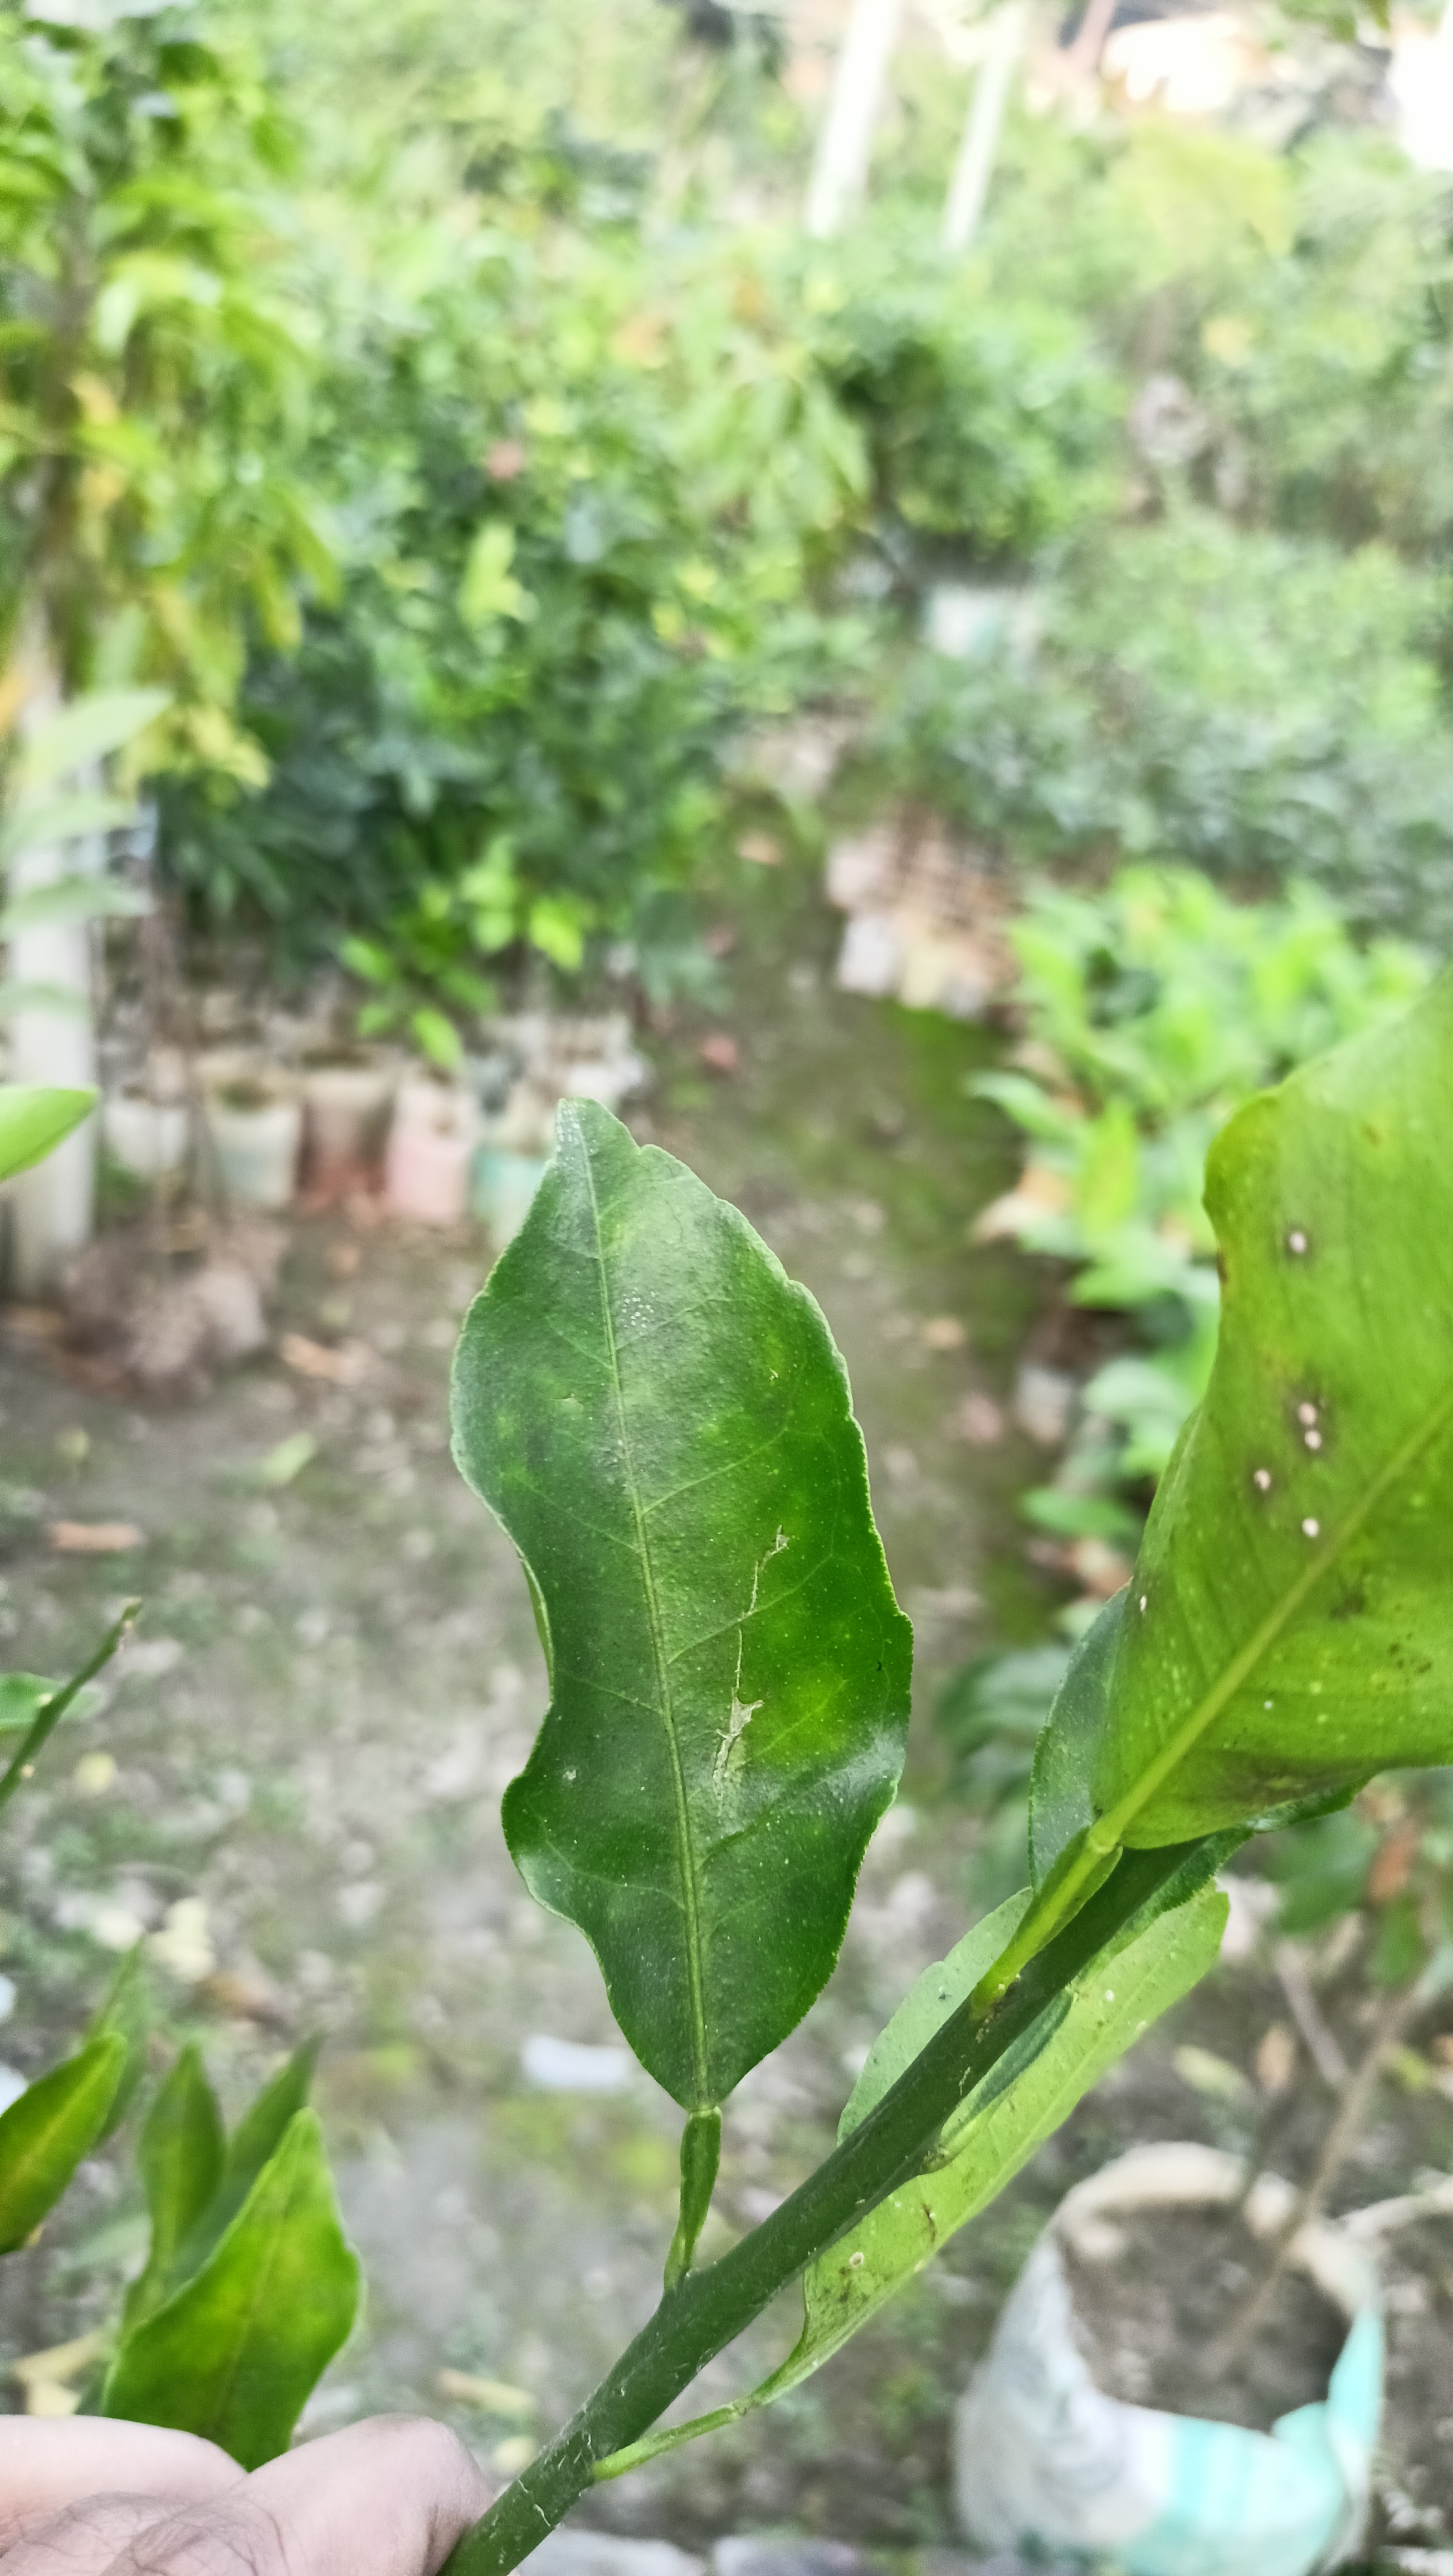
Mandarin leaf variety: Darjeling